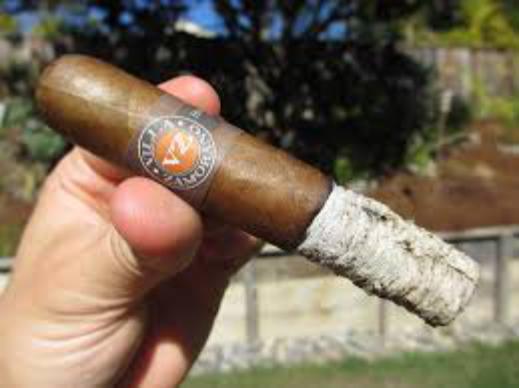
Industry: Necessities